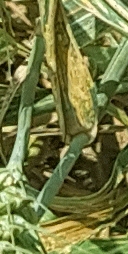
Label: Wheat___Yellow_Rust